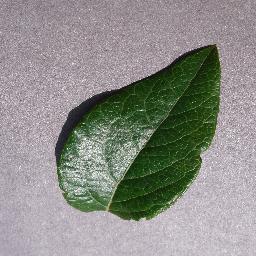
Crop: blueberry
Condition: healthy